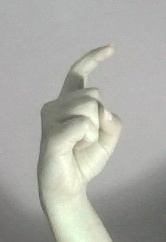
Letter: ra